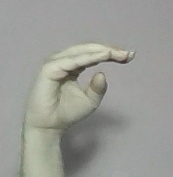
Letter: jeem